Phalène

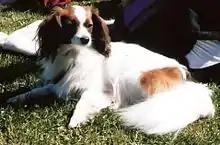
Phalène

The Phalène is an intelligent dog. They learn new tricks easily. They are sociable with the family but reserved around new people. They need to be socialized to get along well with other pets or they can be distrustful and exhibit aggressive tendencies toward other dogs and people. Phalènes are playful and affectionate. They are lap dogs and companion dogs. They have enough energy to keep up with active families, but can also be calm enough to live in an apartment. Due to their rather high energy level, they demand regular exercise routine, as other companion breeds. Papillons are known as good watchdogs and they will alert their owner to changes in their environment. They can be noisy like many other toy dogs. The Papillon can withstand heat but is more sensitive to cold temperatures because of their single-coated fur, and should not be left outside unattended in cold weather.